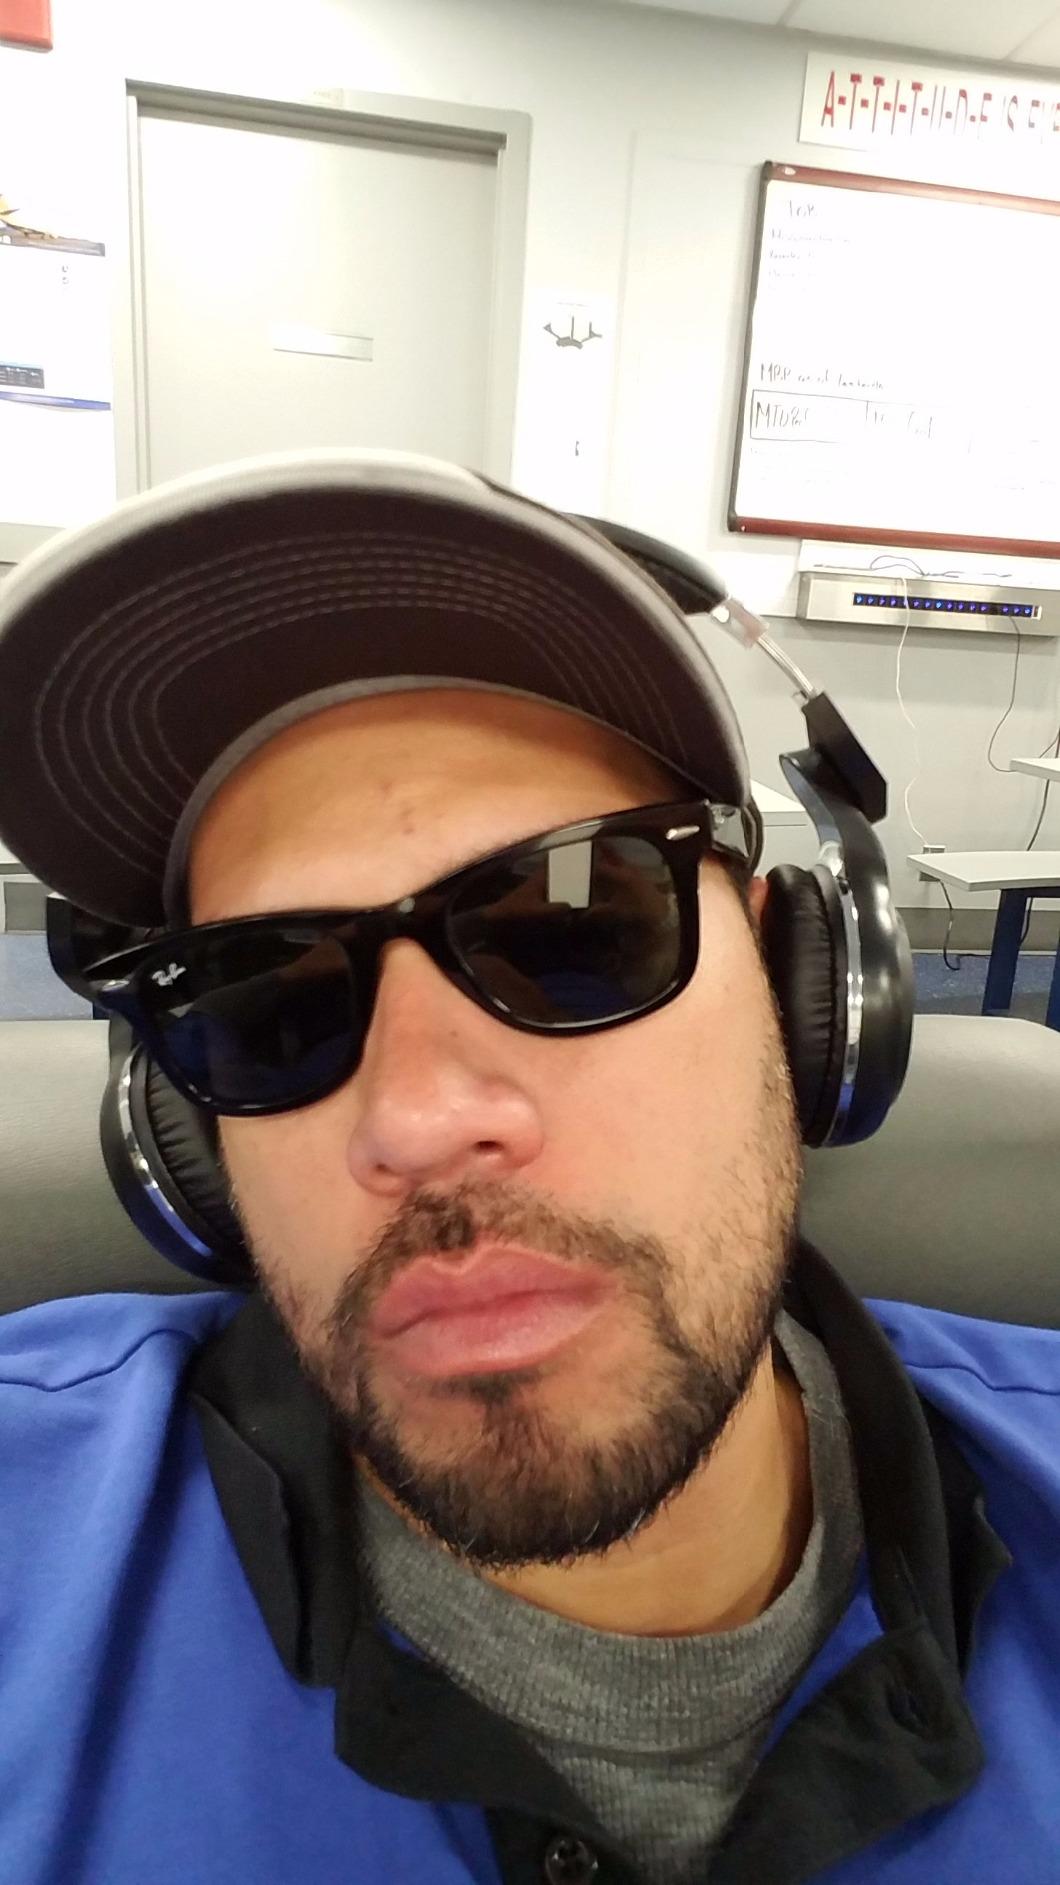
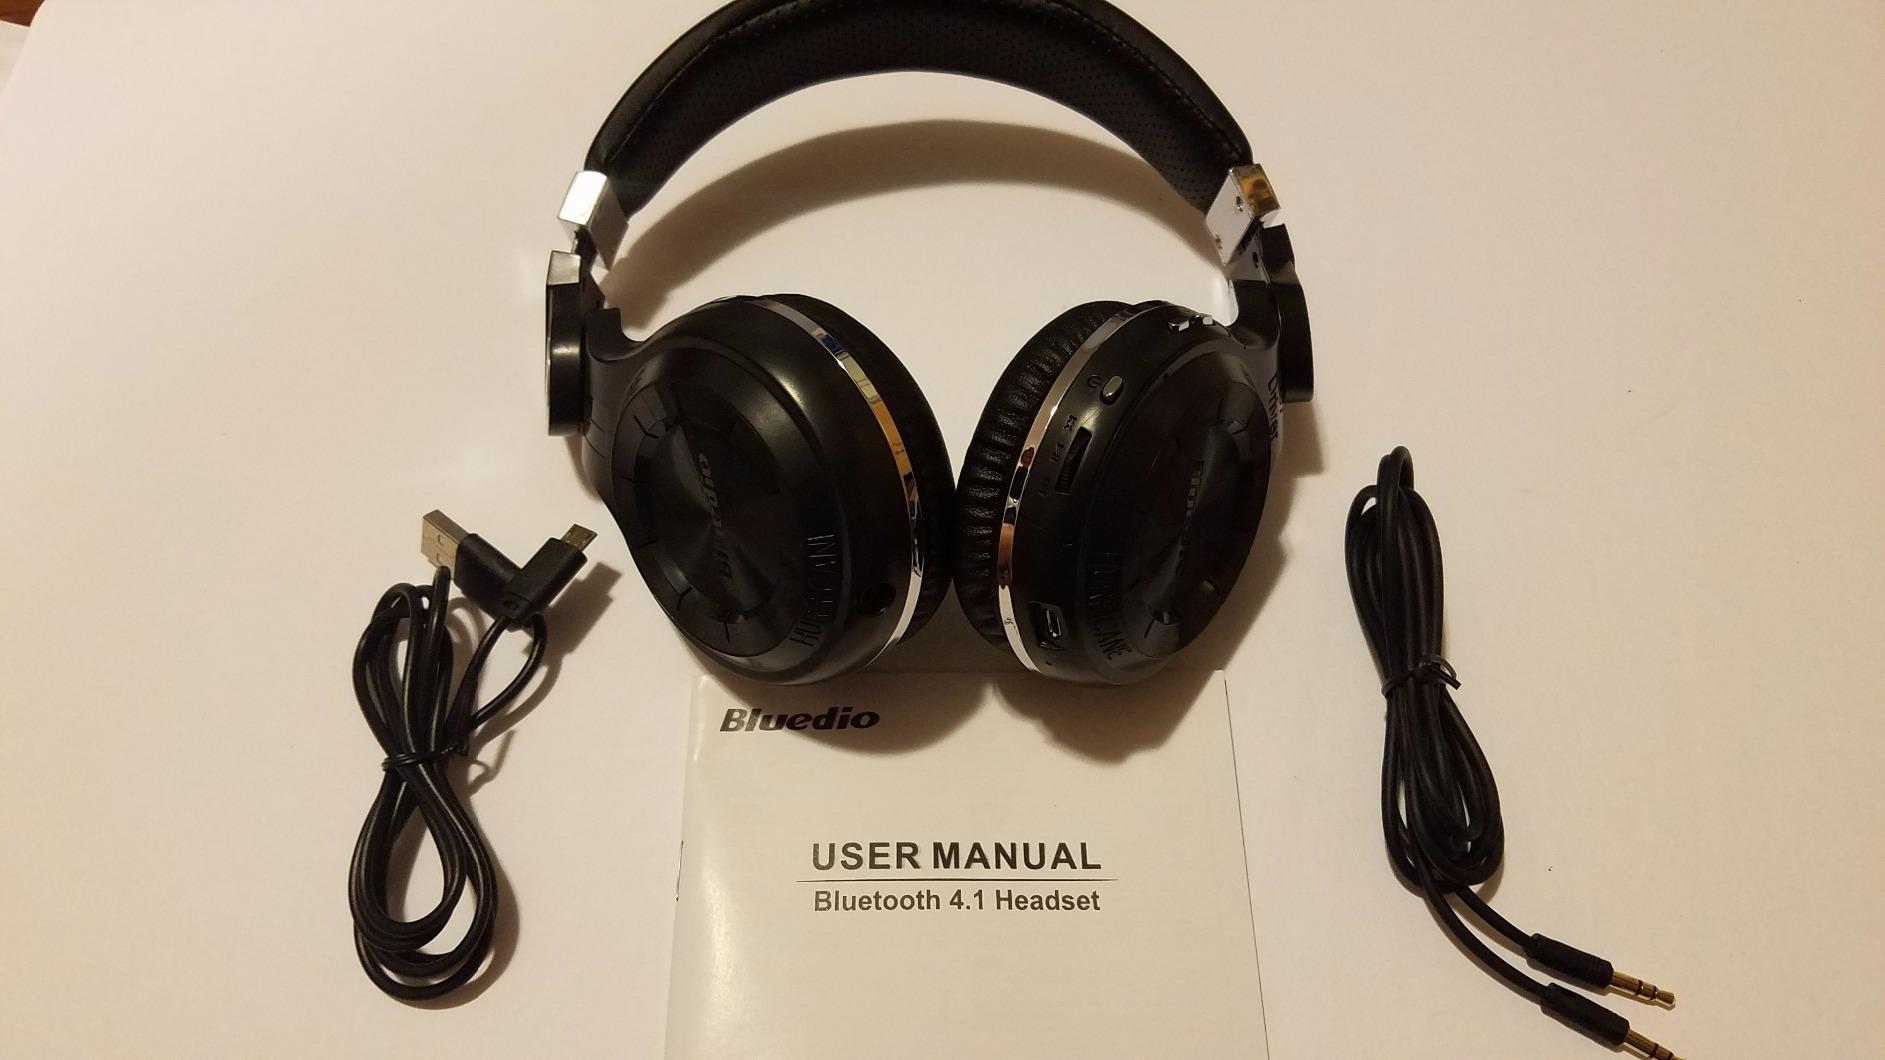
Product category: headphones
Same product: yes